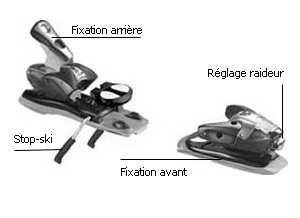
Le ski alpin est un sport de glisse qui consiste à descendre une pente enneigée à l'aide de skis. C'est un sport olympique depuis 1936.
Une fixation de ski est un système qui permet de relier le ski à la chaussure de ski.